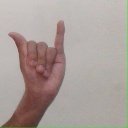
अक्षर: य